History of Valais

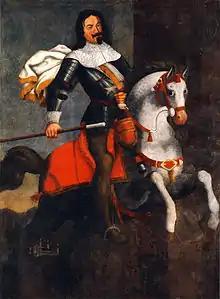
Gaspard Jodoc von Stockalper

In 1613, the patriots finally won the power struggle by imposing a charter, the "Conclusum", on the prince-bishop and the chapter. The latter could still nominate candidates, but it was the Diet, representative of the seven dizains, that conferred the insignia of power on the new bishop. The bishop then becomes a true elective prince, and power now belongs to the dizains, who form a veritable federal republic: the Republic of the Seven Tithings.